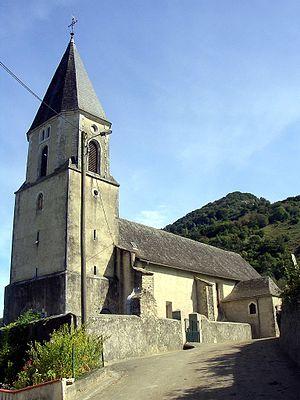
Lurbe-Saint-Christau, église paroissiale (département français des Pyrénées-Atlantiques)
Lurbe-Saint-Christau est une commune française située dans le département des Pyrénées-Atlantiques, en région Nouvelle-Aquitaine. C'est une petite station thermale dont les eaux cuivreuses sont efficaces dans le traitement de certaines dermatoses et des affections des muqueuses.